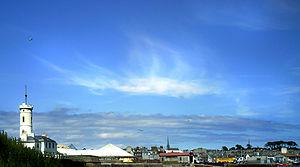
Arbroath ou Aberbrothock est un ancien burgh royal d'Écosse. Avec ses 23 000 habitants, il s'agit de la plus grande ville dans le council area d'Angus. Son histoire commença à proximité de Dundee, avec les Pictes à l'Âge du fer, et resta un petit village jusqu'en 1178 quand le Roi Guillaume Iᵉʳ d’Écosse fonda une abbaye, qui fut terminée en 1233. Pendant l'époque médiévale, l'abbaye tomba en désuétude et disparut finalement, avec le plomb du toit, que l'on dit avoir été utilisé dans la fabrication de balles pour les guerres civiles qui se sont déroulées pendant le règne de Jacques Iᵉʳ d'Angleterre.